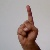
The image shows a hand gesture representing the letter 'D' in Indian Sign Language.